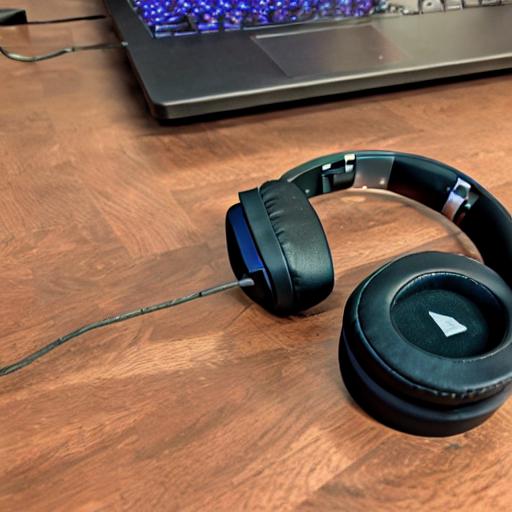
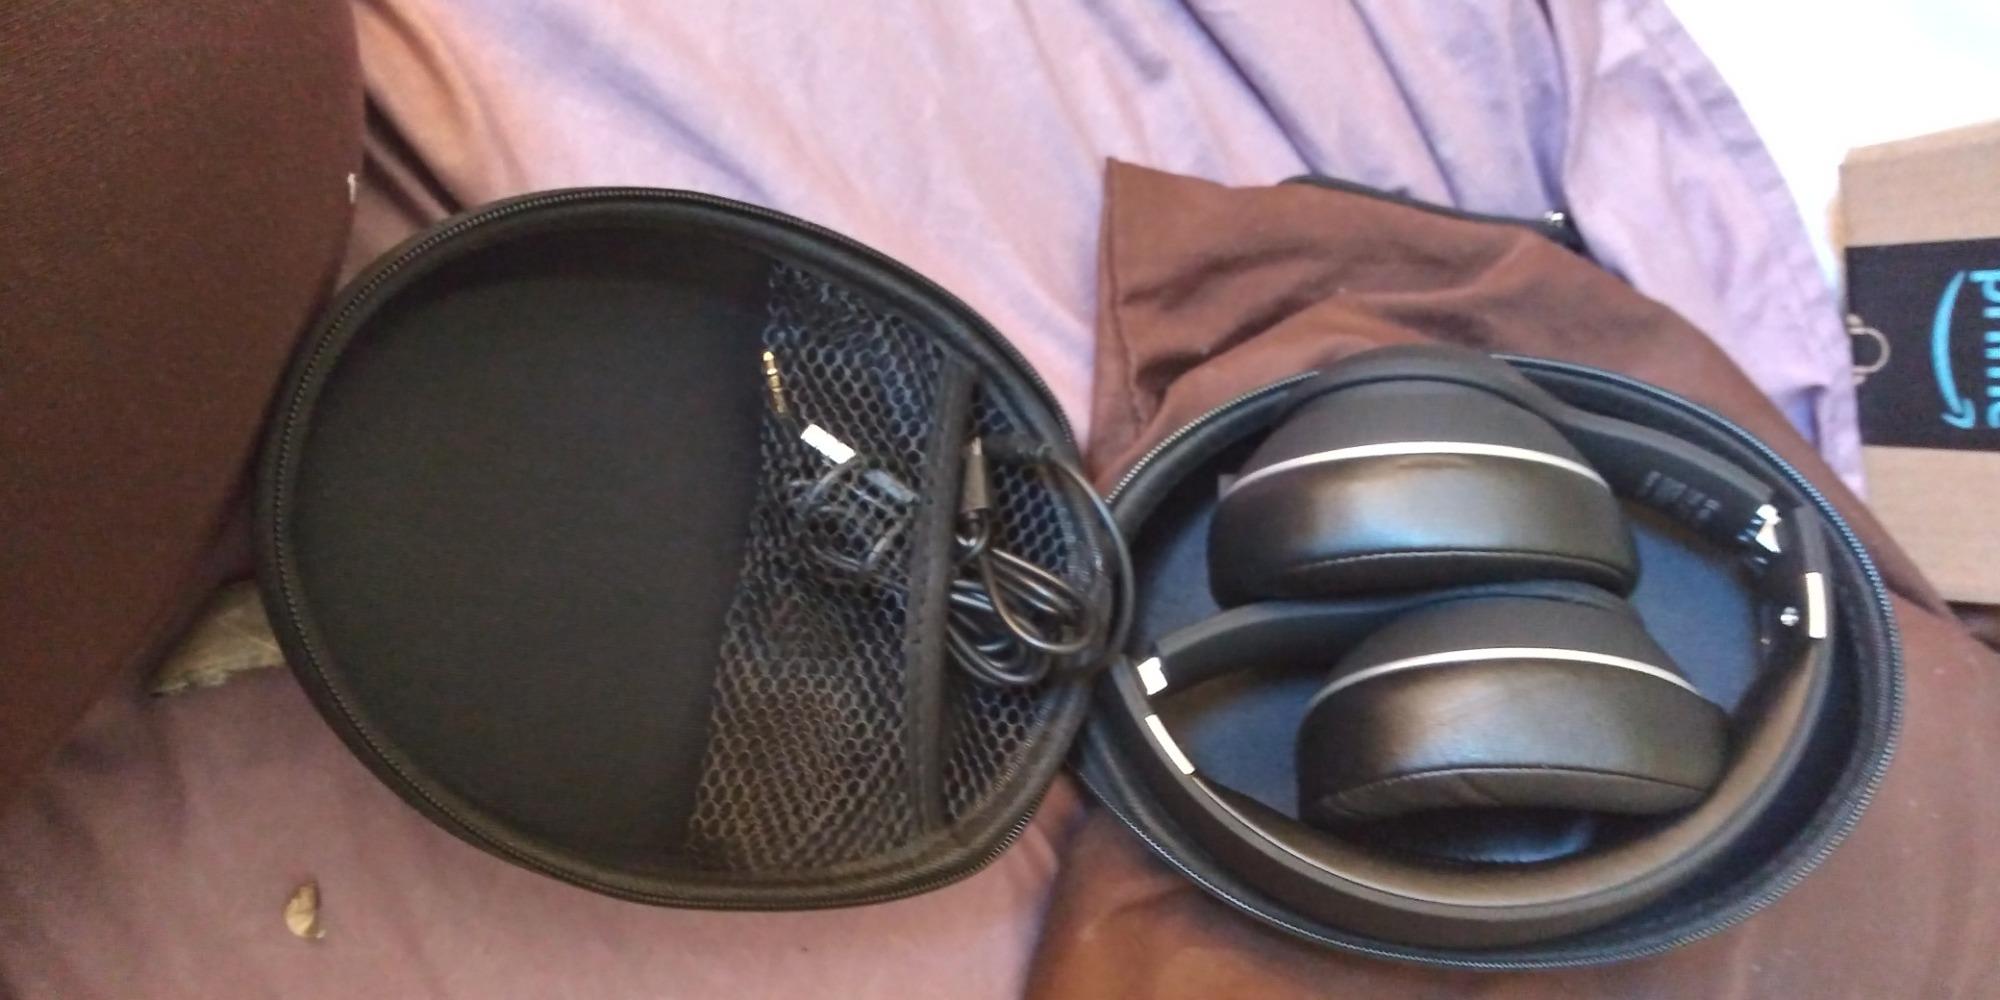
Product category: headphones
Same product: no